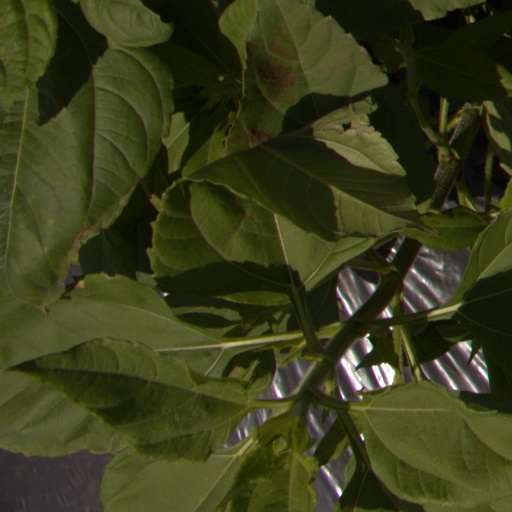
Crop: Jerusalem artichoke